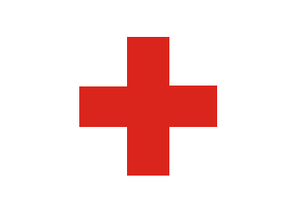
Le VIe corps est un corps d'armée de l'armée de l'Union pendant la guerre de Sécession.